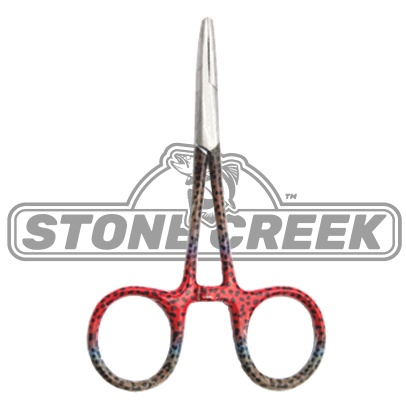
FishSkin™ Printed Forceps
Brand: Stone Creek Outfitters
Stone Creek™ - FishSkin™ Forceps Stone Creek has the only full line of printed forceps to celebrate your fly-fishing lifestyle. 5" forceps featuring one of our 6 exclusive prints. Print Options: Brook Trout Brown Trout Rainbow Trout Stars & Stripes Colorado Gold Water Mark™… from Stone Creek™. Quality at a reasonable price. Accept no counterfeits!
Category: Sporting Goods > Outdoor Recreation > Fishing > Fishing Hook Removal Tools > Fly Tying Scissors